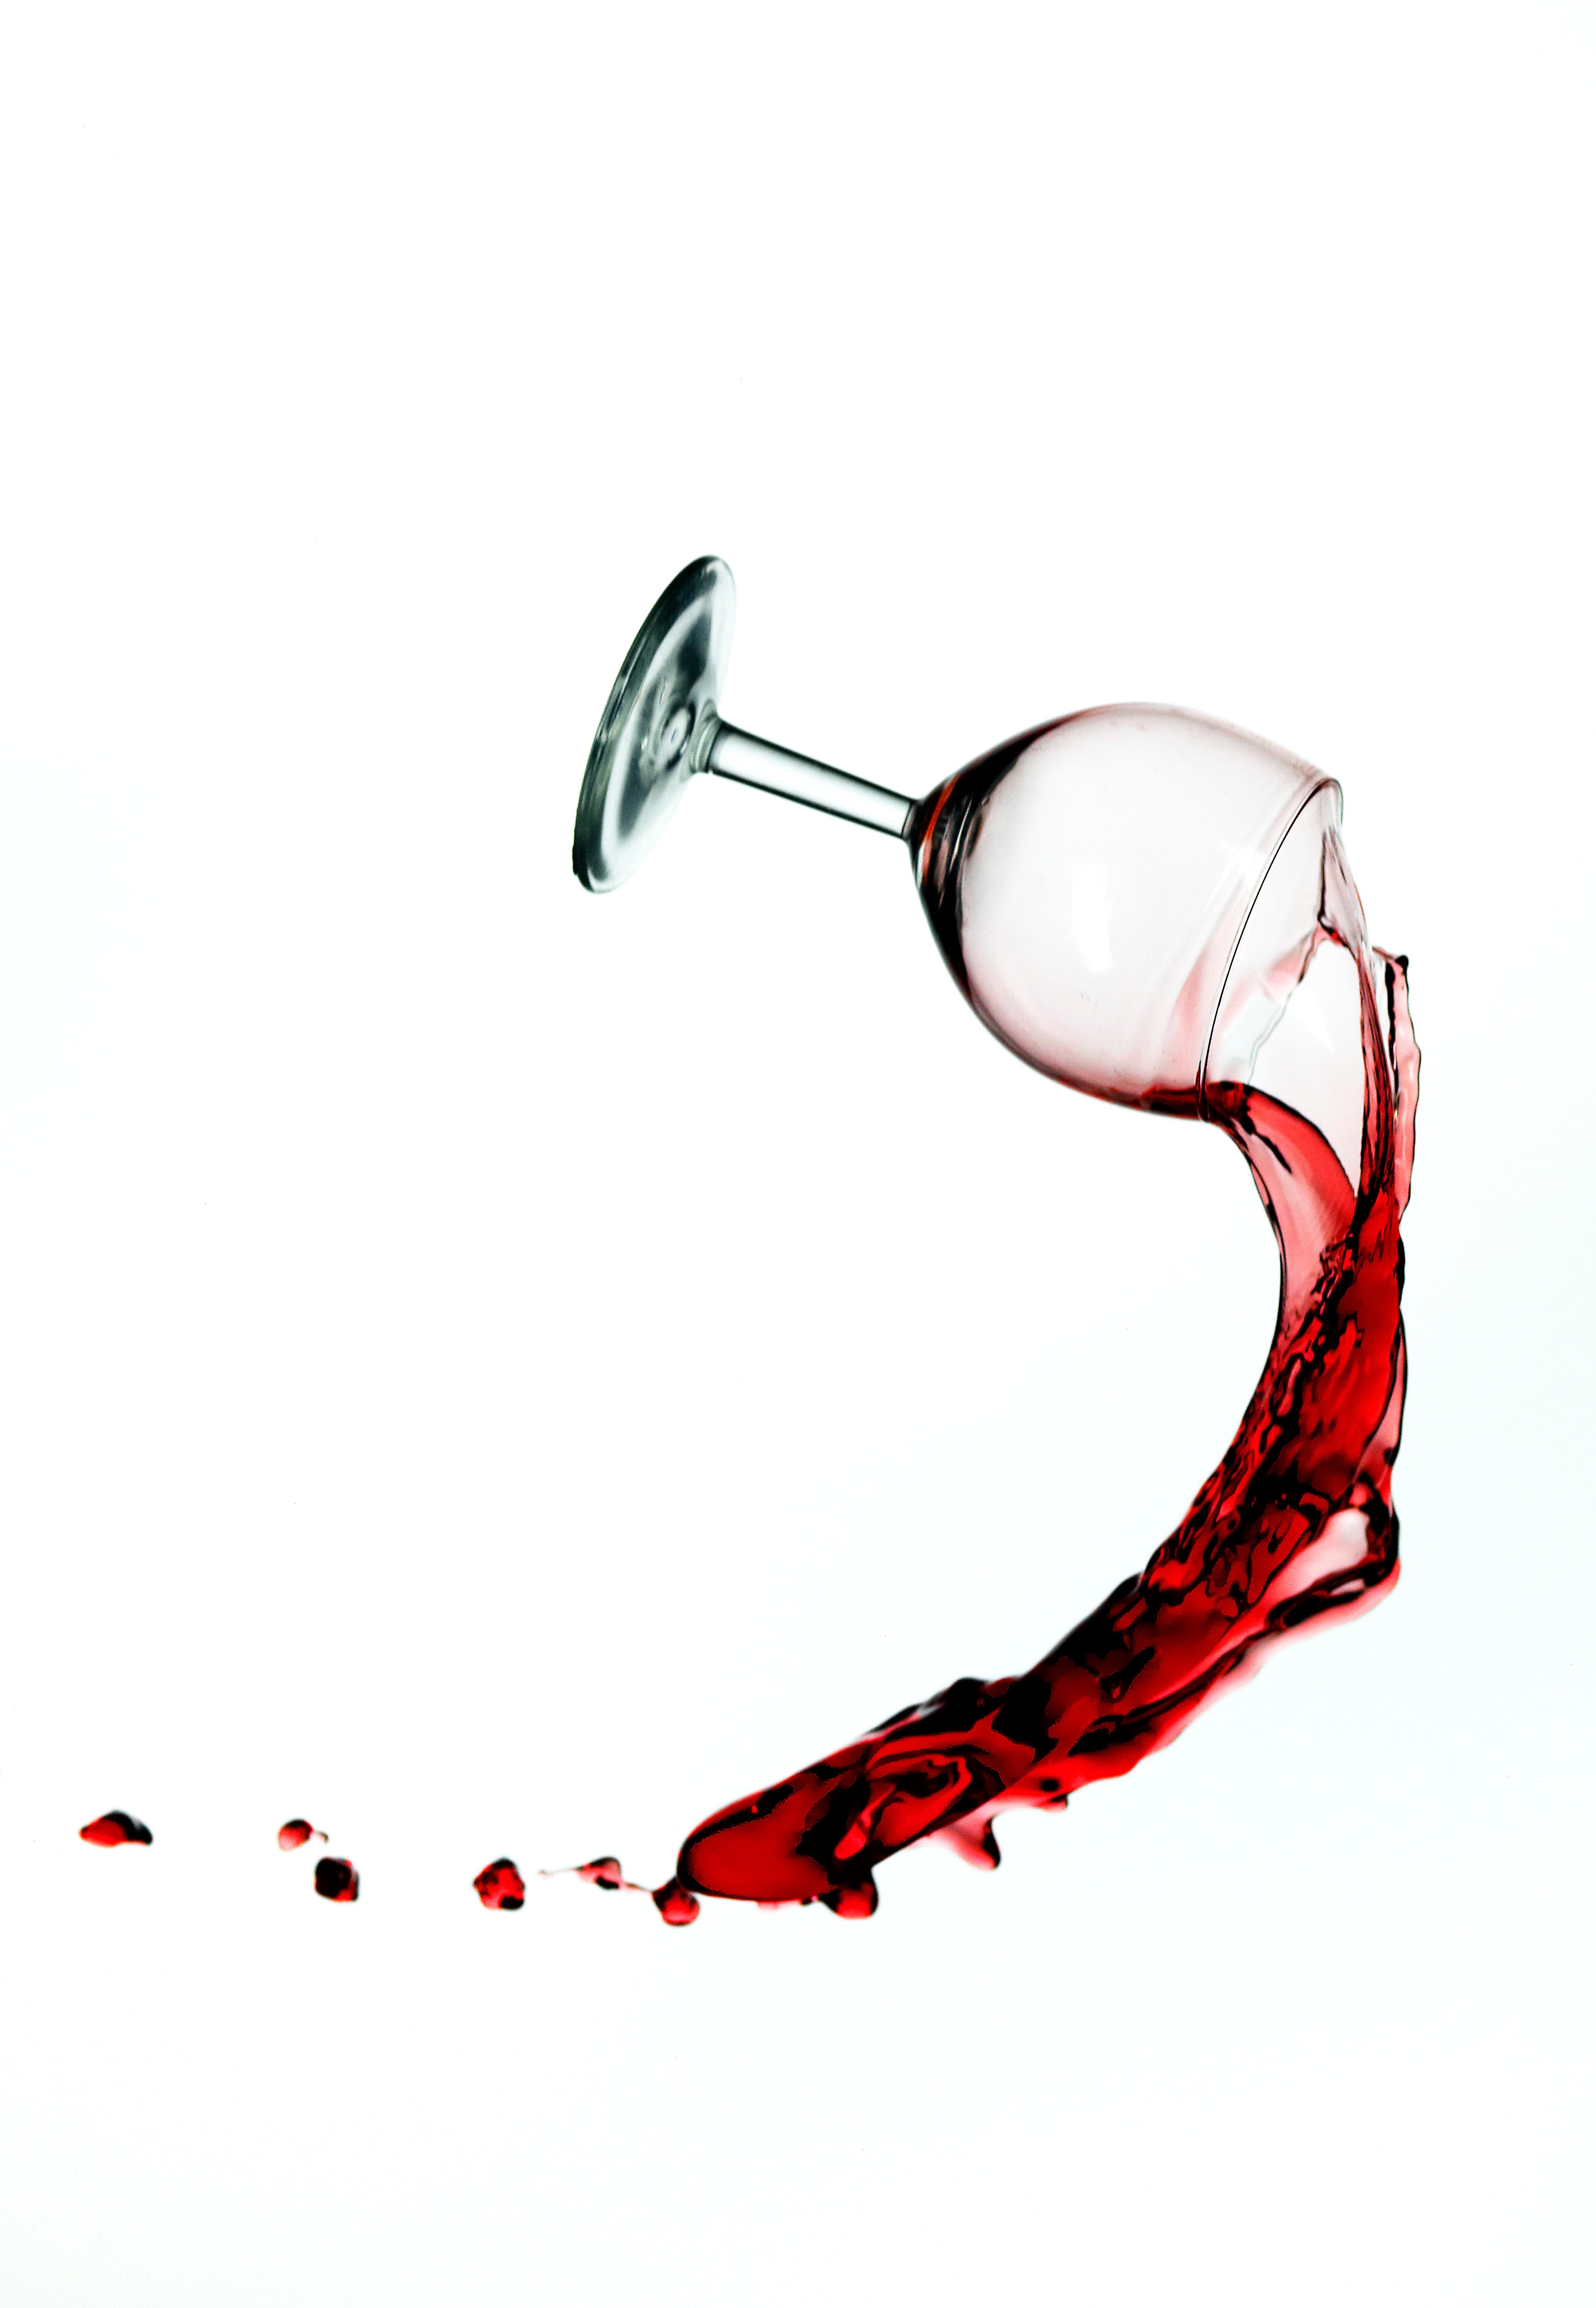
arm, human body, goggles, organ, cartoon